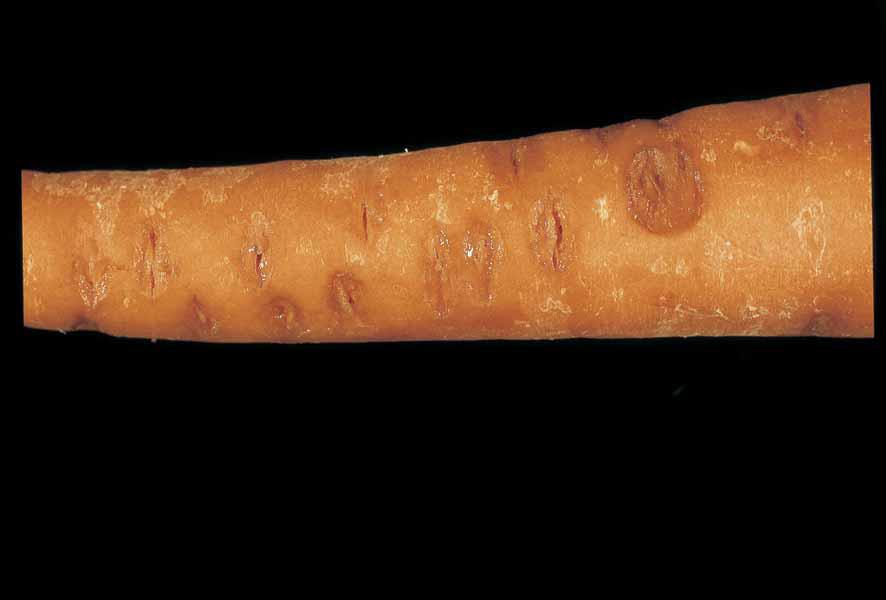
Plant: Carrot
Disease: carrot cavity spot